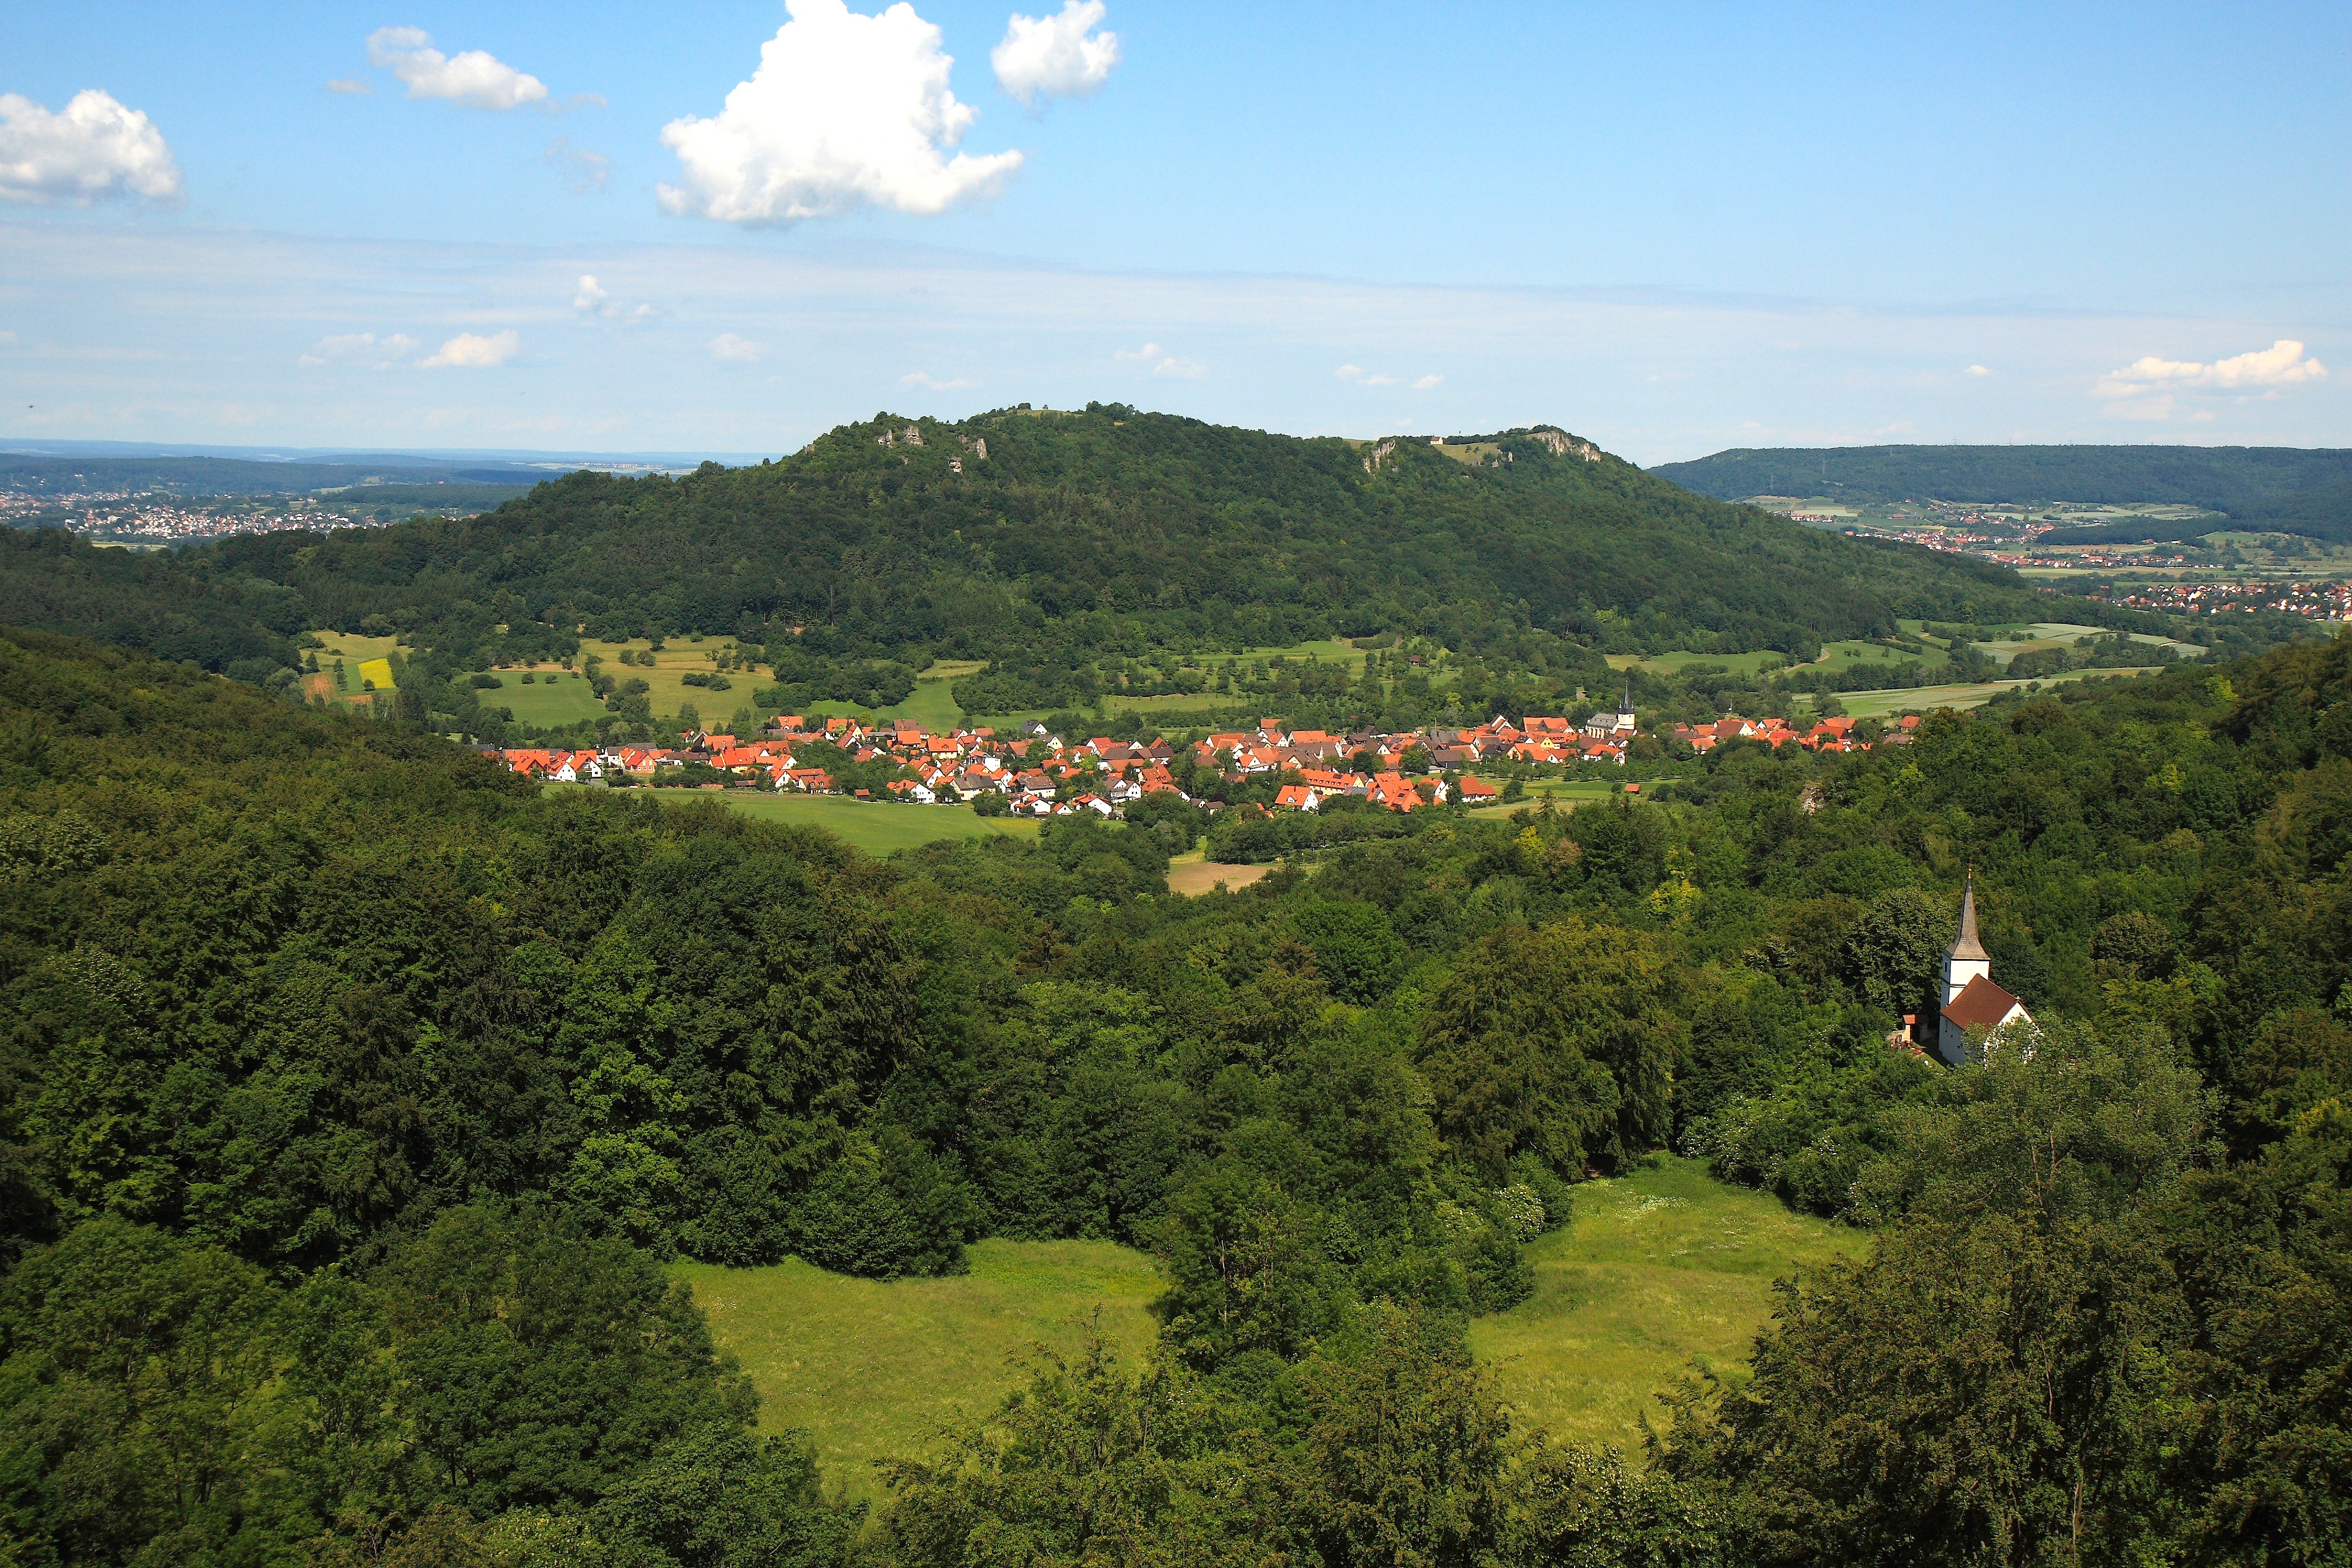
landscape, tree, nature, forest, mountain, sky, meadow, countryside, leaf, hill, flower, town, valley, mountain range, country, summer, village, spring, scenic, autumn, trees, outside, clouds, mountains, plateau, vista, habitat, ecosystem, rural area, aerial photography, geographical feature, mountainous landforms